Remingtonocetidae

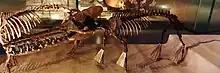
Skeleton of "Kutchicetus minimus"

Cranial fossils are common but dental remains are rare. The postcrania morphology is based entirely on a single specimen of "Kutchicetus" which was small and had a long and muscular back and tail. Perhaps remintonocetids swam like the South American giant otter which swims with its long flat tail.